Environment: real
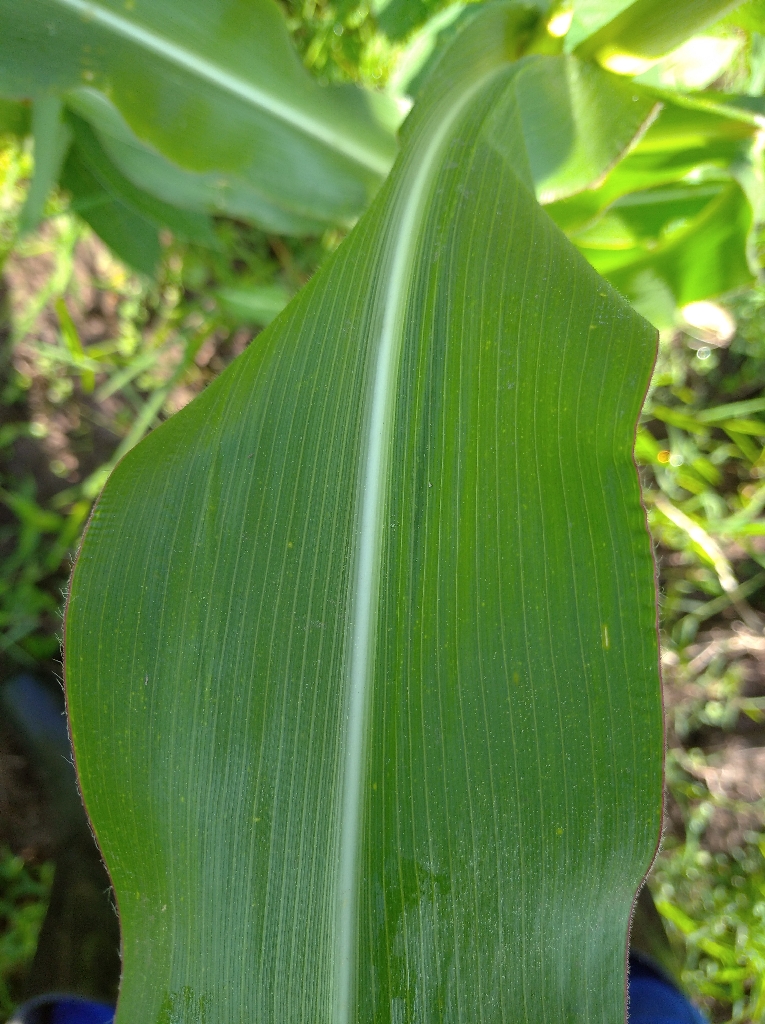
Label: healthy